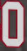
Number: 0